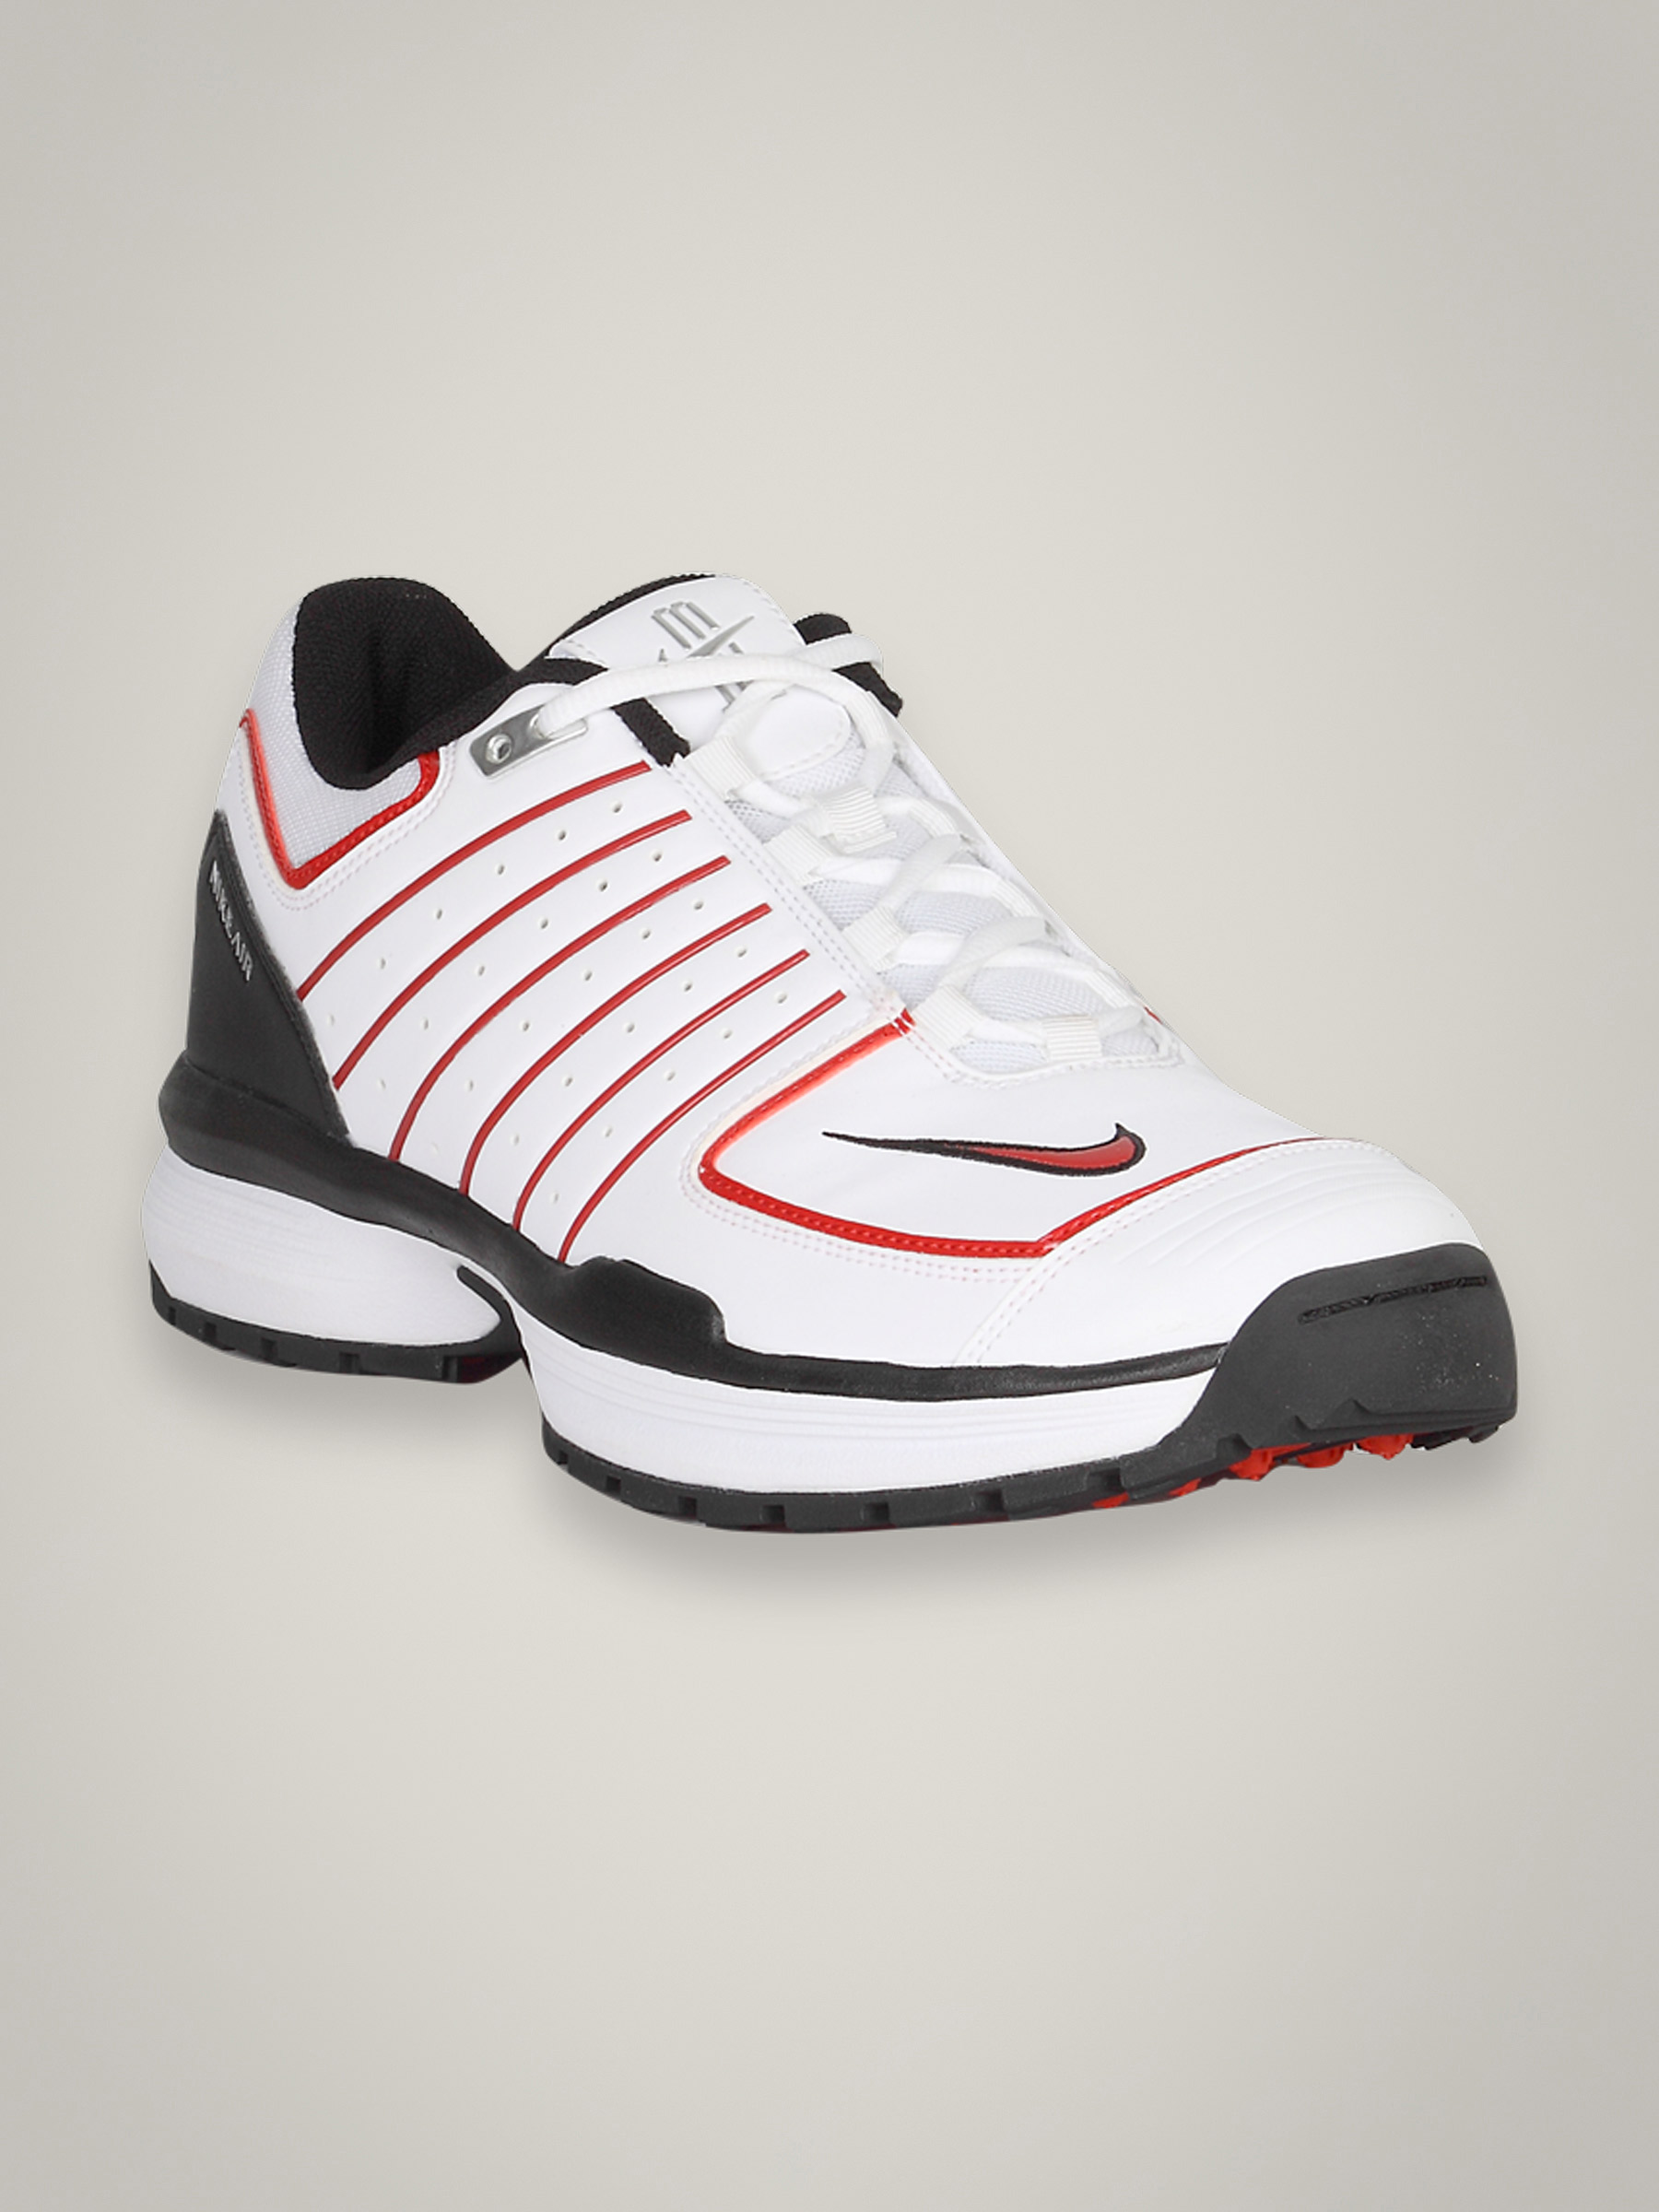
Nike Men White Cricket Shoes
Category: Footwear / Shoes / Sports Shoes
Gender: Men
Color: White
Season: Fall 2010
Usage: Sports